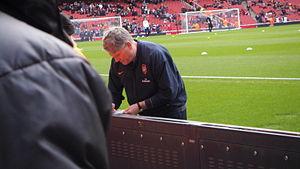
Patrick « Pat » James Rice, né le 17 mars 1949 à Belfast, est un footballeur international nord-irlandais reconverti entraîneur.